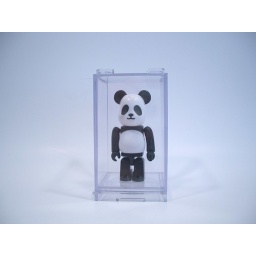
Medicom clear display box in action! @ Zakkabox.Com